Modena Weston

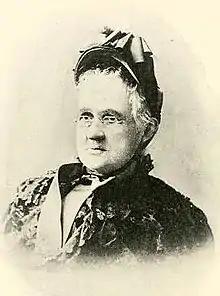

On April 20, 1863, Weston received a commission from Dorothea Dix. and in January 1864 reported to J.D. Erwin, Superintendent of the U. S. General Hospital of Memphis, Tennessee and was sent to Washington, DC to serve as a matron at a smallpox hospital. Weston finished her military service there in October 1866. She was never paid for her service.